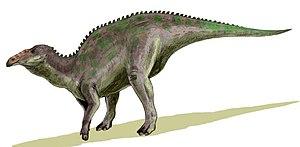
Les Hadrosaurinae formaient une sous-famille, aujourd’hui obsolète, de « dinosaures herbivores à becs de canards » du sous-ordre des ornithopodes et de la famille des Hadrosauridae, très communs en Amérique du Nord, en Asie et en Europe au Crétacé supérieur.
La formation de Lance est une formation sédimentaire détritique datant de la fin du Crétacé supérieur, soit il y a environ entre 69 et 66 Ma. Elle est célèbre pour sa faune fossile de vertébrés qui témoignent de la vie continentale au Crétacé supérieure, juste avant la grande extinction de la fin du Crétacé, intervenue il y a 66 Ma.
Anatotitan était un ancien genre éteint, aujourd'hui invalide, de dinosaures ornithopodes hadrosauridés qui a vécu dans l′actuelle Amérique du Nord au Crétacé supérieur.
Les Saurolophinae forment une sous-famille de « dinosaures à bec de canard » herbivores du sous-ordre des ornithopodes et de la famille des Hadrosauridae. Ils sont très communs au Crétacé supérieur en Amérique du Nord, en Asie et en Europe. Jusqu'à la fin du XXᵉ siècle cette sous-famille se nommait Hadrosaurinae.
Les Edmontosaurini forment une tribu éteinte de dinosaures herbivores « à bec de canard » de la famille des hadrosauridés et de la sous-famille des saurolophinés. Ses fossiles sont connus dans l'hémisphère nord, dans la partie supérieure du Crétacé supérieur, au Campanien et au Maastrichtien, soit il y a environ entre 83,6 à 66,0 millions d'années.